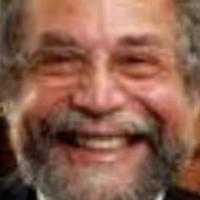
Age group: age 56-65